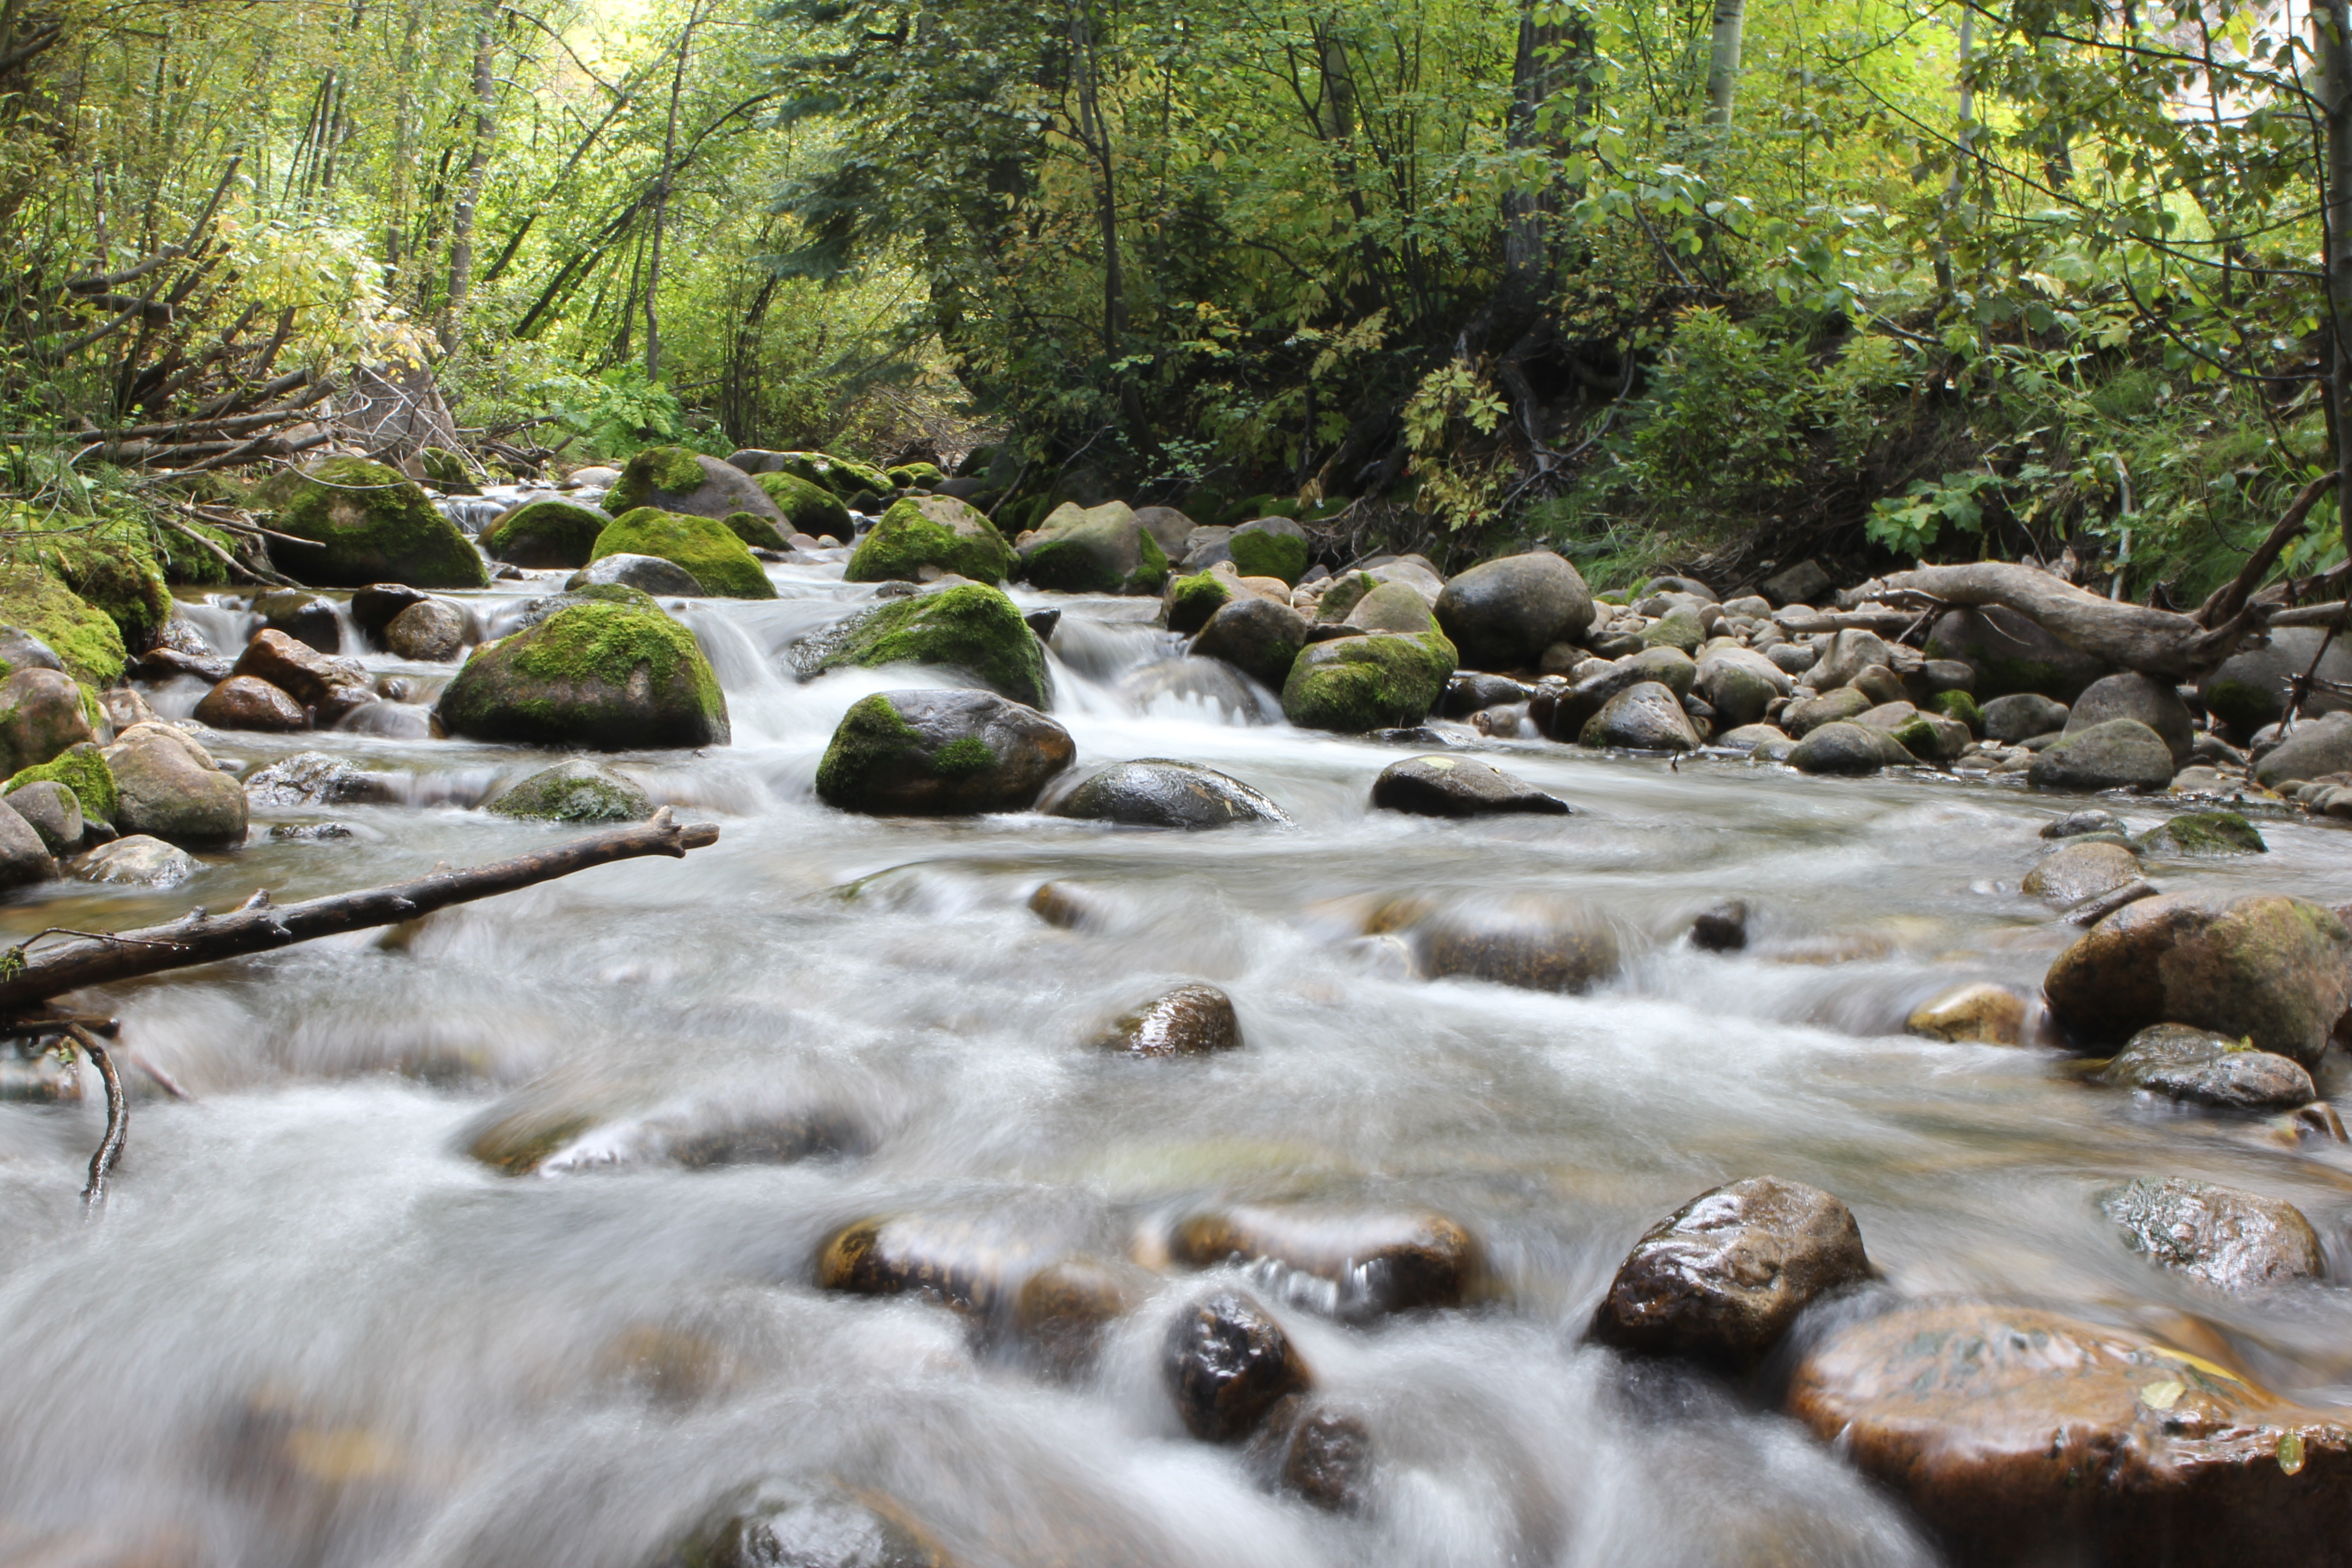
water, nature, forest, rock, waterfall, creek, wilderness, river, valley, moss, stream, green, autumn, rapid, plants, body of water, trees, rocks, rainforest, woodland, water feature, watercourse, stream bed, landform, natural environment, geographical feature